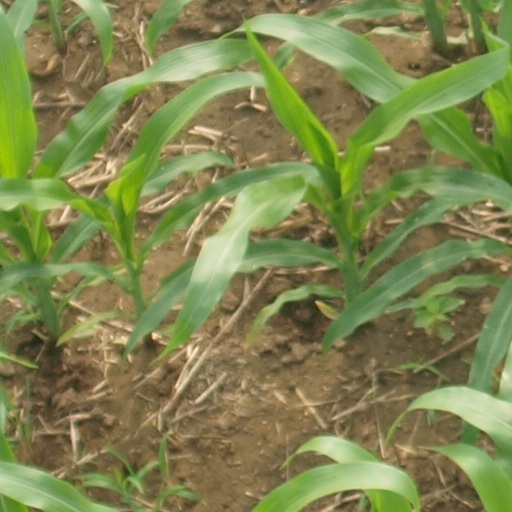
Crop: maize; corn